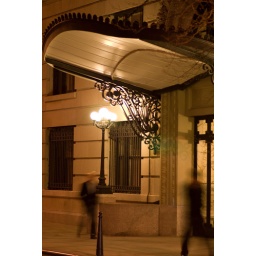
this building i always walk by before class, it has a sweet art nuevo awning, very victor van horta.